The White Truck

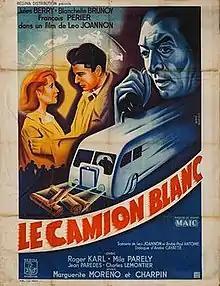
Theatrical film poster

The White Truck (French: Le camion blanc) is a 1943 French comedy drama film directed by Léo Joannon and starring Jules Berry, Blanchette Brunoy and François Périer.